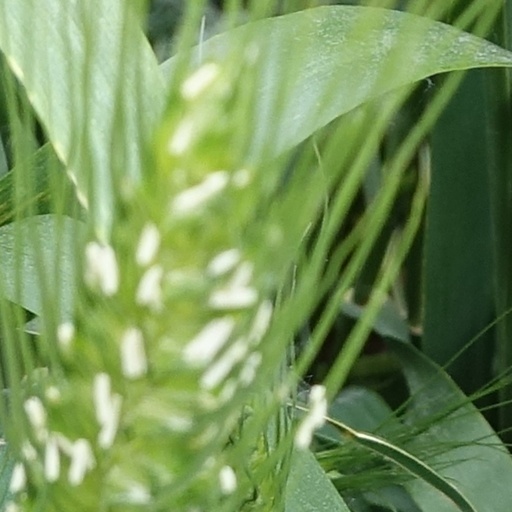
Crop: wheat